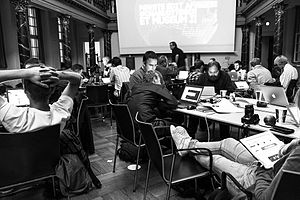
Hackathon
Stemningsbillede fra kulturarvshackathonet HACK4DK 2013
Et hackathon er en begivenhed hvor it-udviklere mødes og samarbejder intensivt om udvikling af prototyper, konceptudvikling eller videreudvikling af eksisterende it-projekter. Ofte indenfor et specifikt emne, eller centreret om enkelte data. Formålet med hackathons er sjældent at producere færdige produkter, men mere at få skabt idéer og grundlag for senere egentlig produktudvikling.